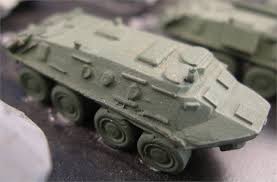
Label: BTR-60